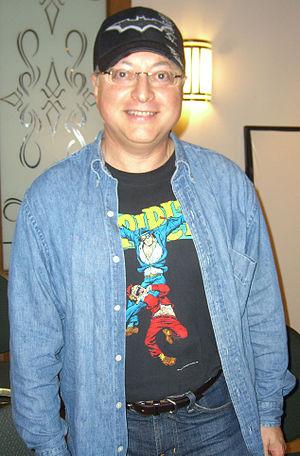
Michael E. Uslan est un producteur de cinéma et scénariste de comics américain né le 15 décembre 1950 à Jersey City au New Jersey.